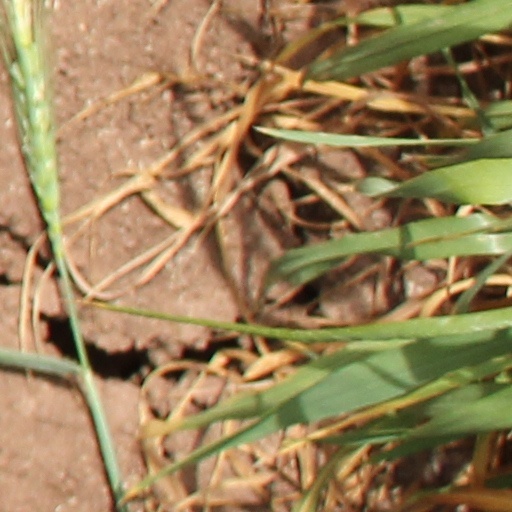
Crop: wheat